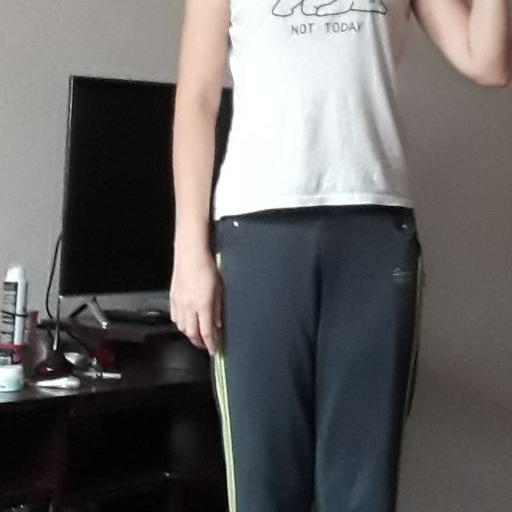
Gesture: no_gesture